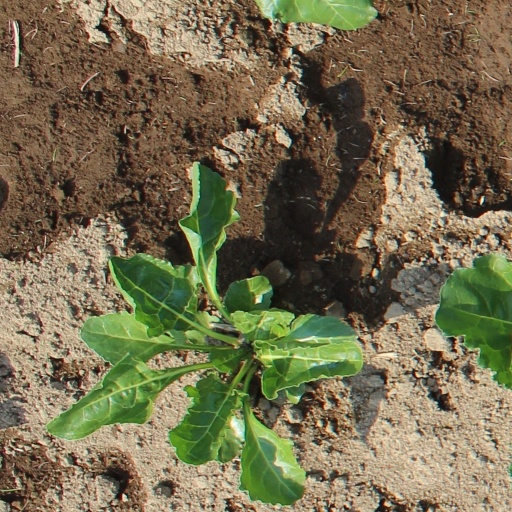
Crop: sugar beet